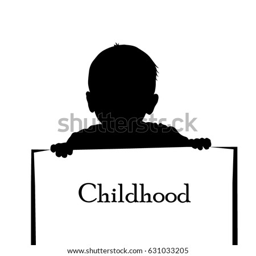
silhouette of a small child .